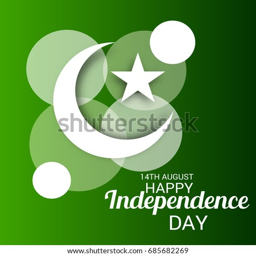
vector illustration of a banner for independence day celebration .